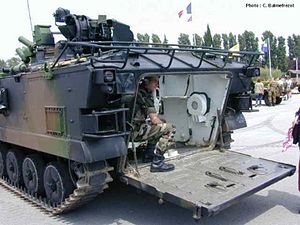
Infanterikampkøretøj / Teknik
Rampen bag på en fransk AMX-10P.
Et infanterikampkøretøj er et militært bæltekøretøj beregnet til at transportere og give støtte til infanteri i kamp.